Antoine Lavoisier

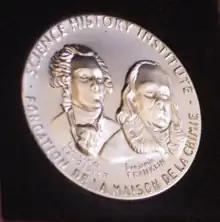
Medal commemorating Franklin and Lavoisier, 2018

The "official" version of Lavoisier's Easter Memoir appeared in 1778. In the intervening period, Lavoisier had ample time to repeat some of Priestley's latest experiments and perform some new ones of his own. In addition to studying Priestley's dephlogisticated air, he studied more thoroughly the residual air after metals had been calcined. He showed that this residual air supported neither combustion nor respiration and that approximately five volumes of this air added to one volume of the dephlogisticated air gave common atmospheric air. Common air was then a mixture of two distinct chemical species with quite different properties. Thus when the revised version of the Easter Memoir was published in 1778, Lavoisier no longer stated that the principle which combined with metals on calcination was just common air but "nothing else than the healthiest and purest part of the air" or the "eminently respirable part of the air". The same year he coined the name oxygen for this constituent of the air, from the Greek words meaning "acid former". He was struck by the fact that the combustion products of such nonmetals as sulfur, phosphorus, charcoal, and nitrogen were acidic. He held that all acids contained oxygen and that oxygen was therefore the acidifying principle.